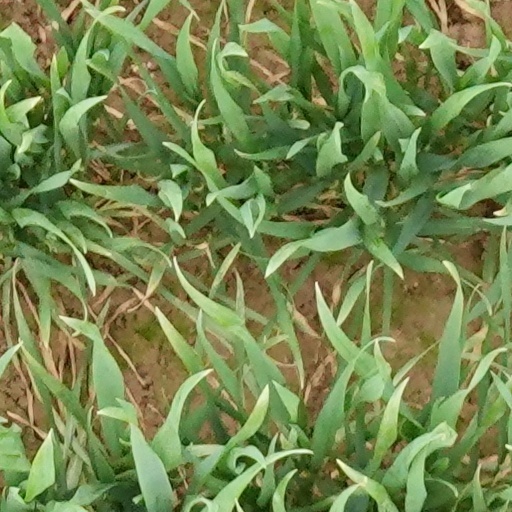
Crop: wheat